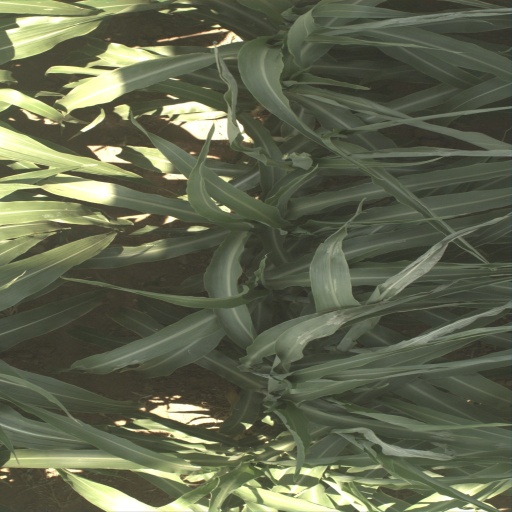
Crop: sorghum